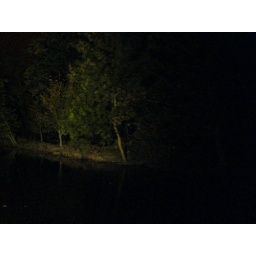
A tree. This was just after I'd phoned Loz and nearly lost my phone in the river